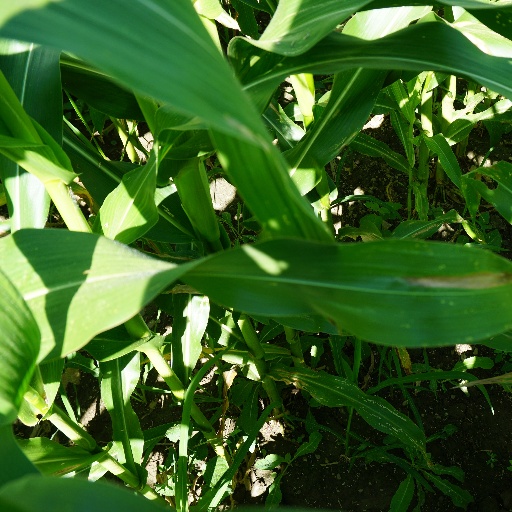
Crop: maize; corn